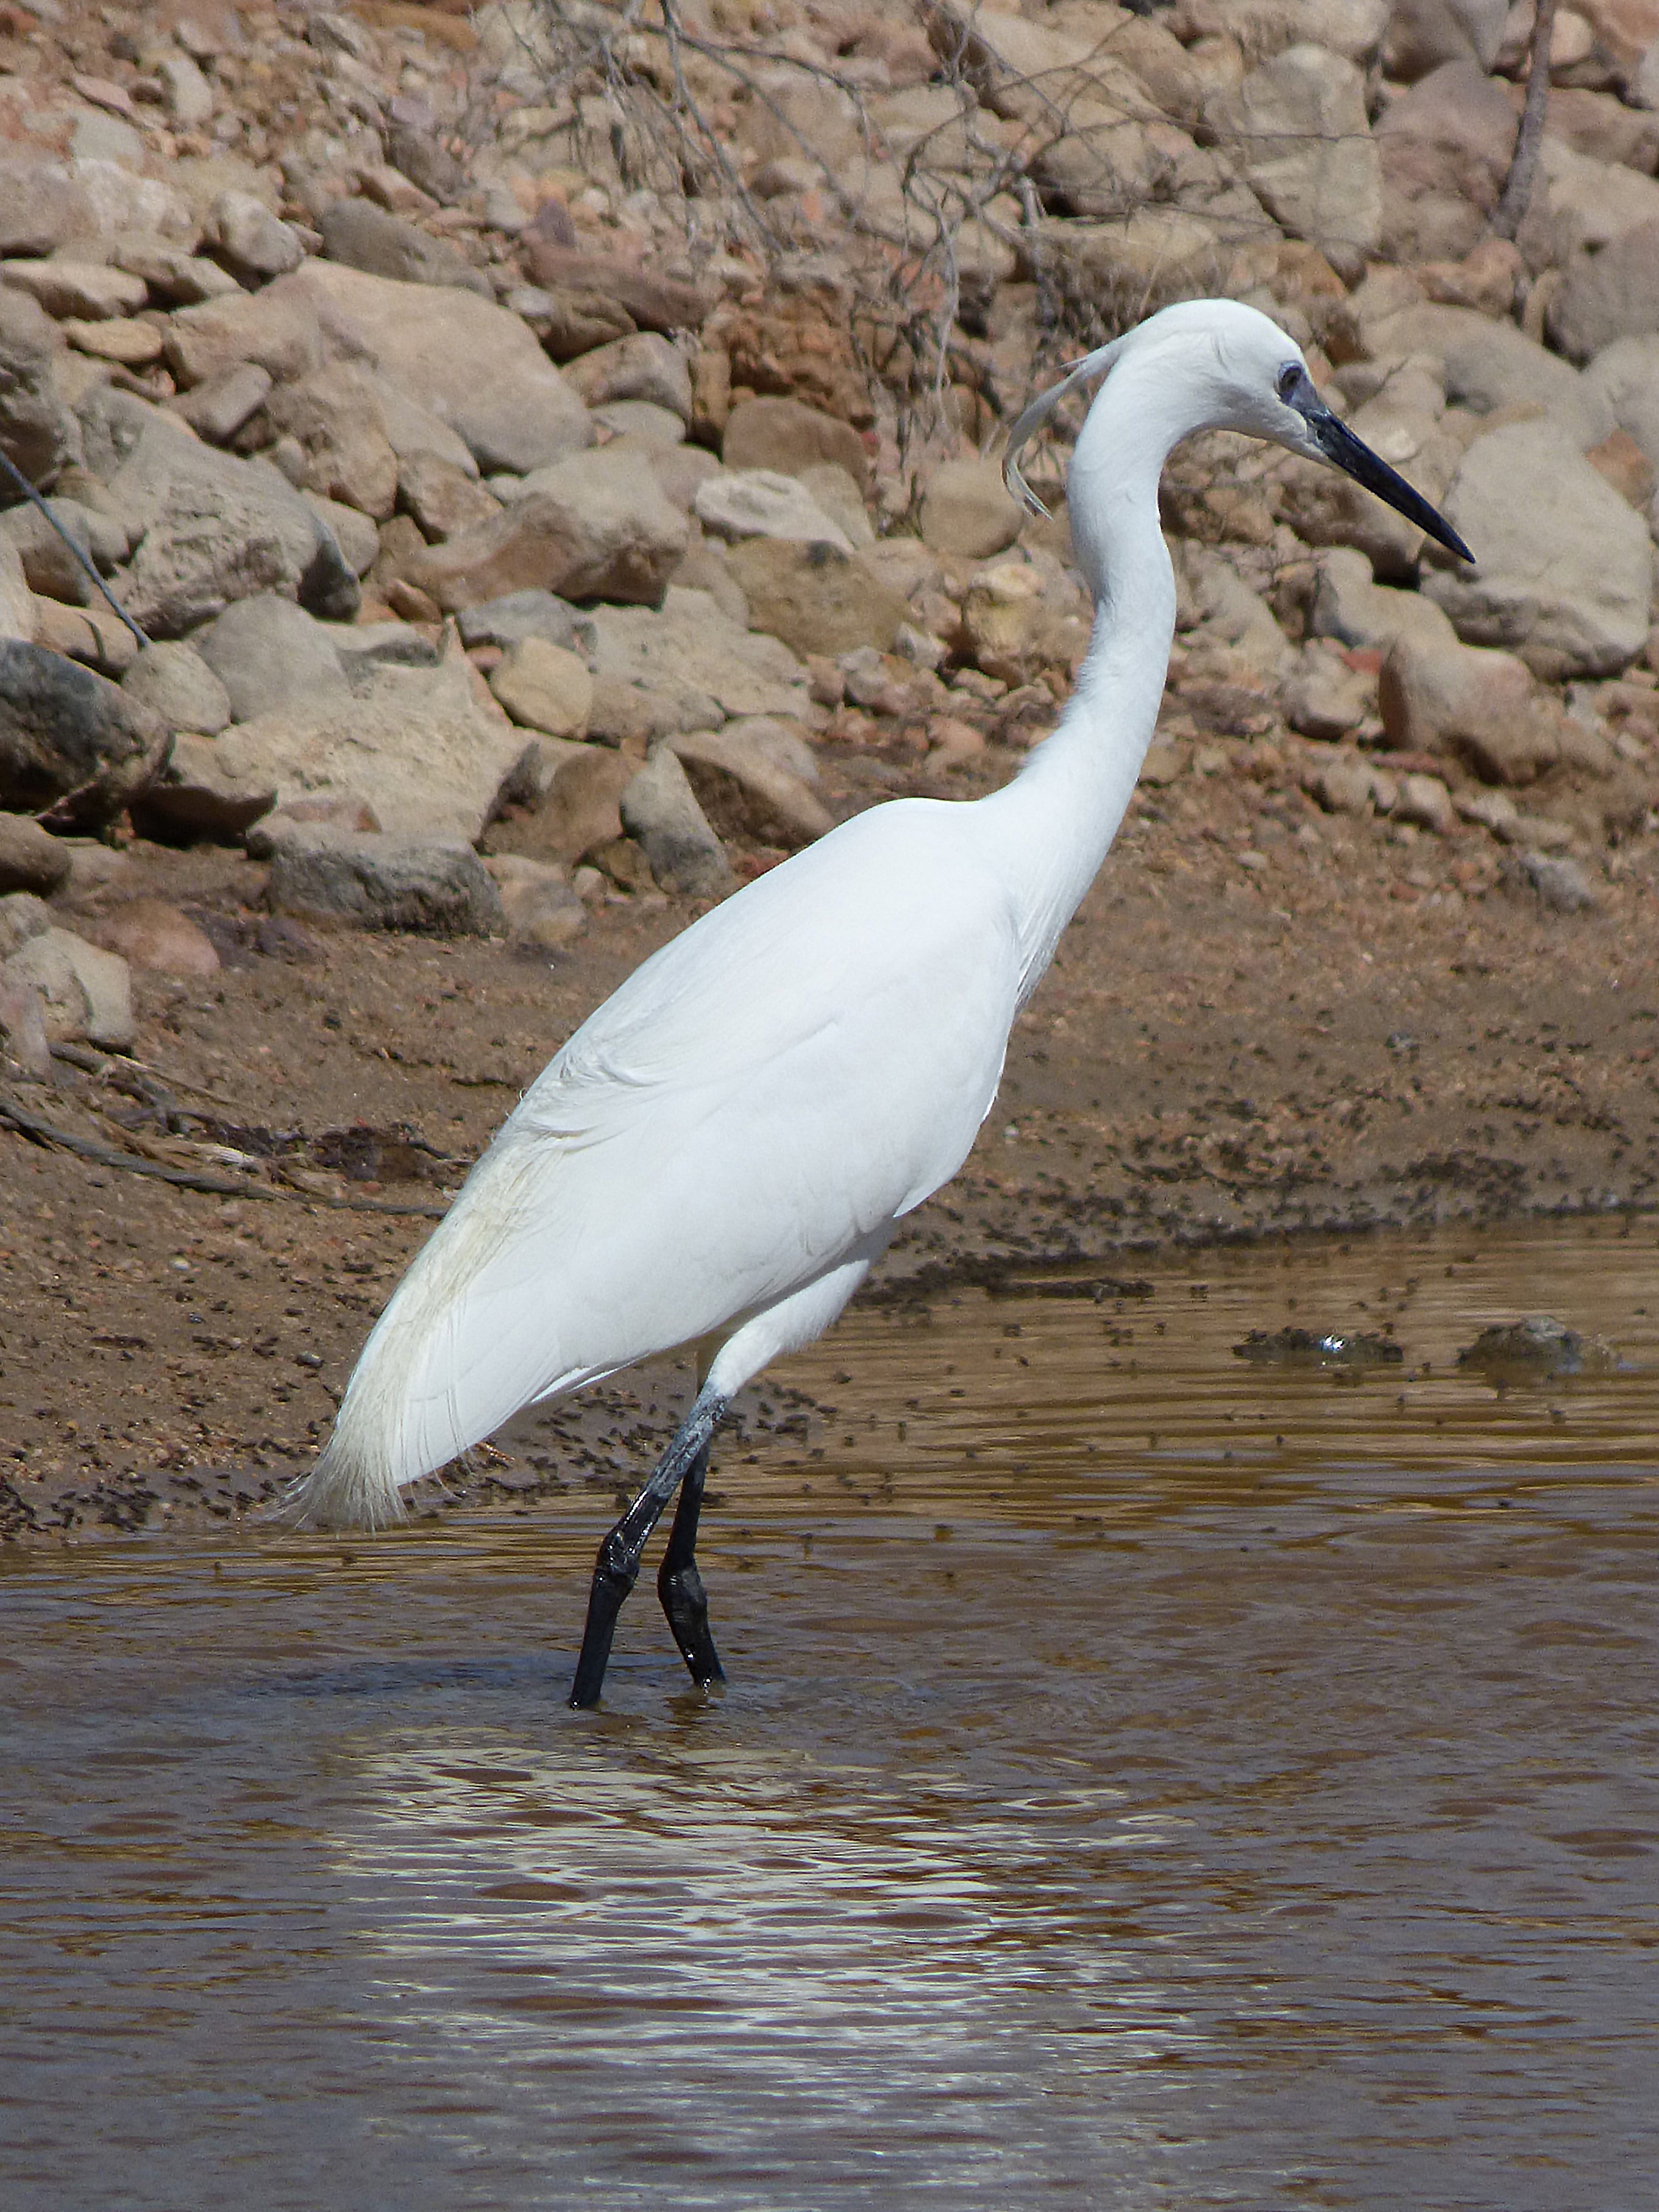
bird, wing, wildlife, beak, fauna, vertebrate, egret, heron, water bird, pelecaniformes, marshes, natural park, great egret, little egret, ebro delta, martinet blanc, snowy egret egretta garzetta